David Kennedy, 10th Earl of Cassilis

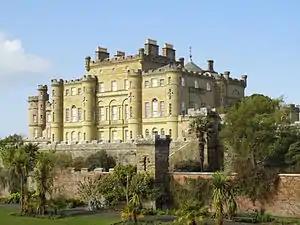
Culzean Castle

He succeeded to the titles of 10th Earl of Cassilis, 12th Lord Kennedy and 5th Baronet Kennedy on 30 November 1775 on the death of his elder brother Thomas, the 9th Earl, who had died without male issue. He held the office of Scottish representative peer from 1776 to 1790. It was the 10th Earl who ordered the rebuilding of Culzean Castle on the Ayrshire coast.